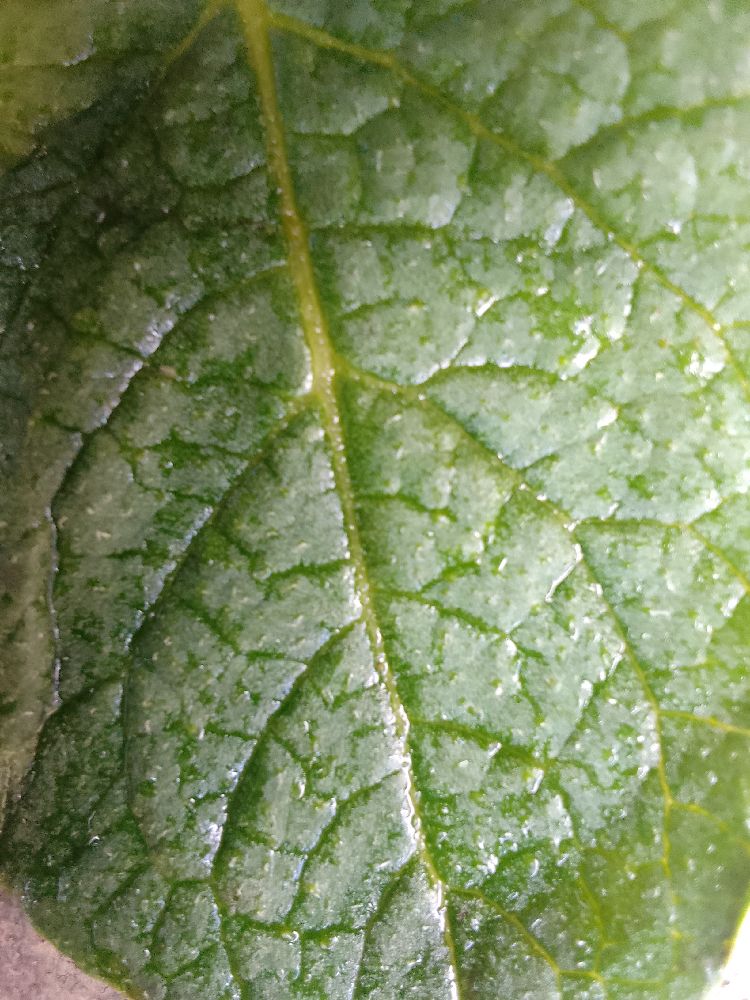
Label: Healthy